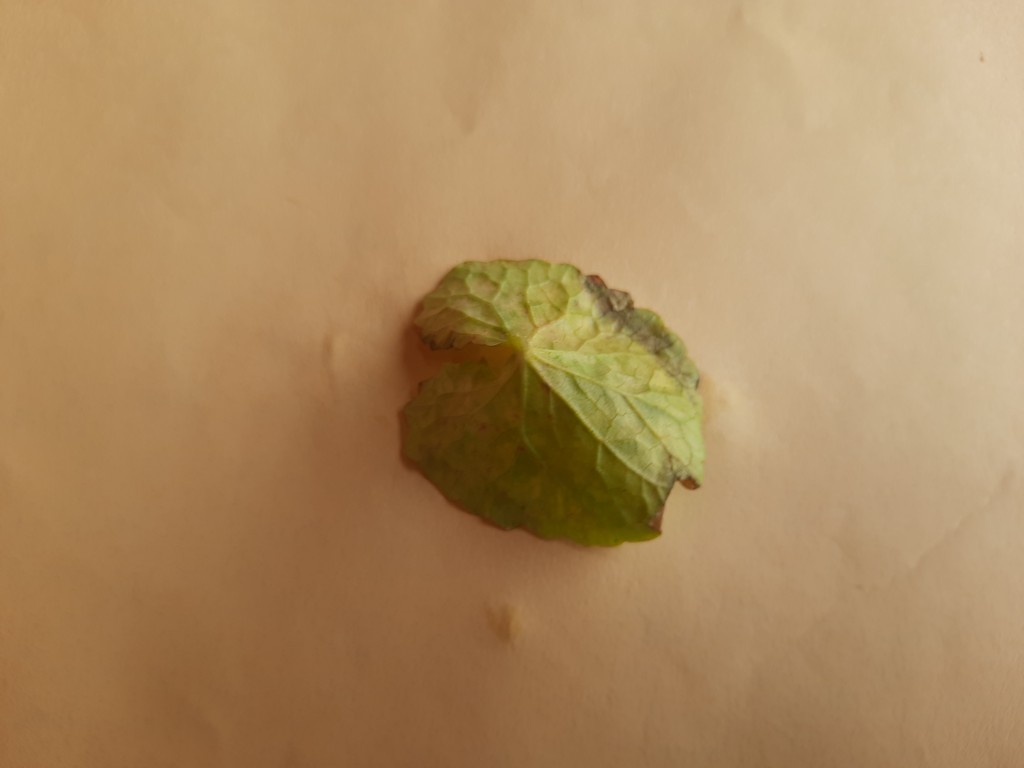
Label: Unhealthy